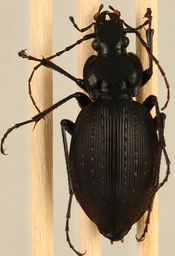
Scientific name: Carabus goryi
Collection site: Great Smoky Mountains National Park NEON (GRSM), plot GRSM_020